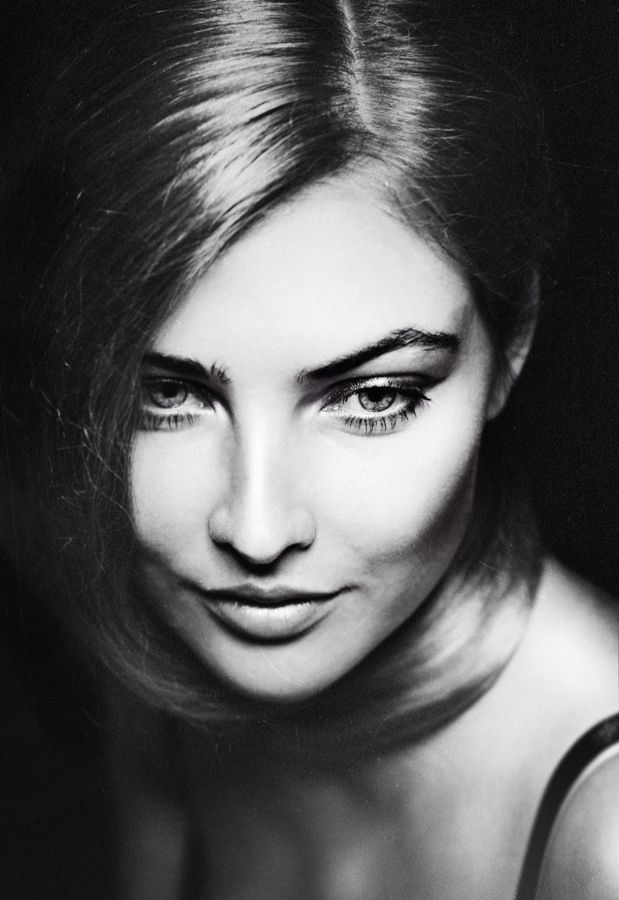
Gender: women